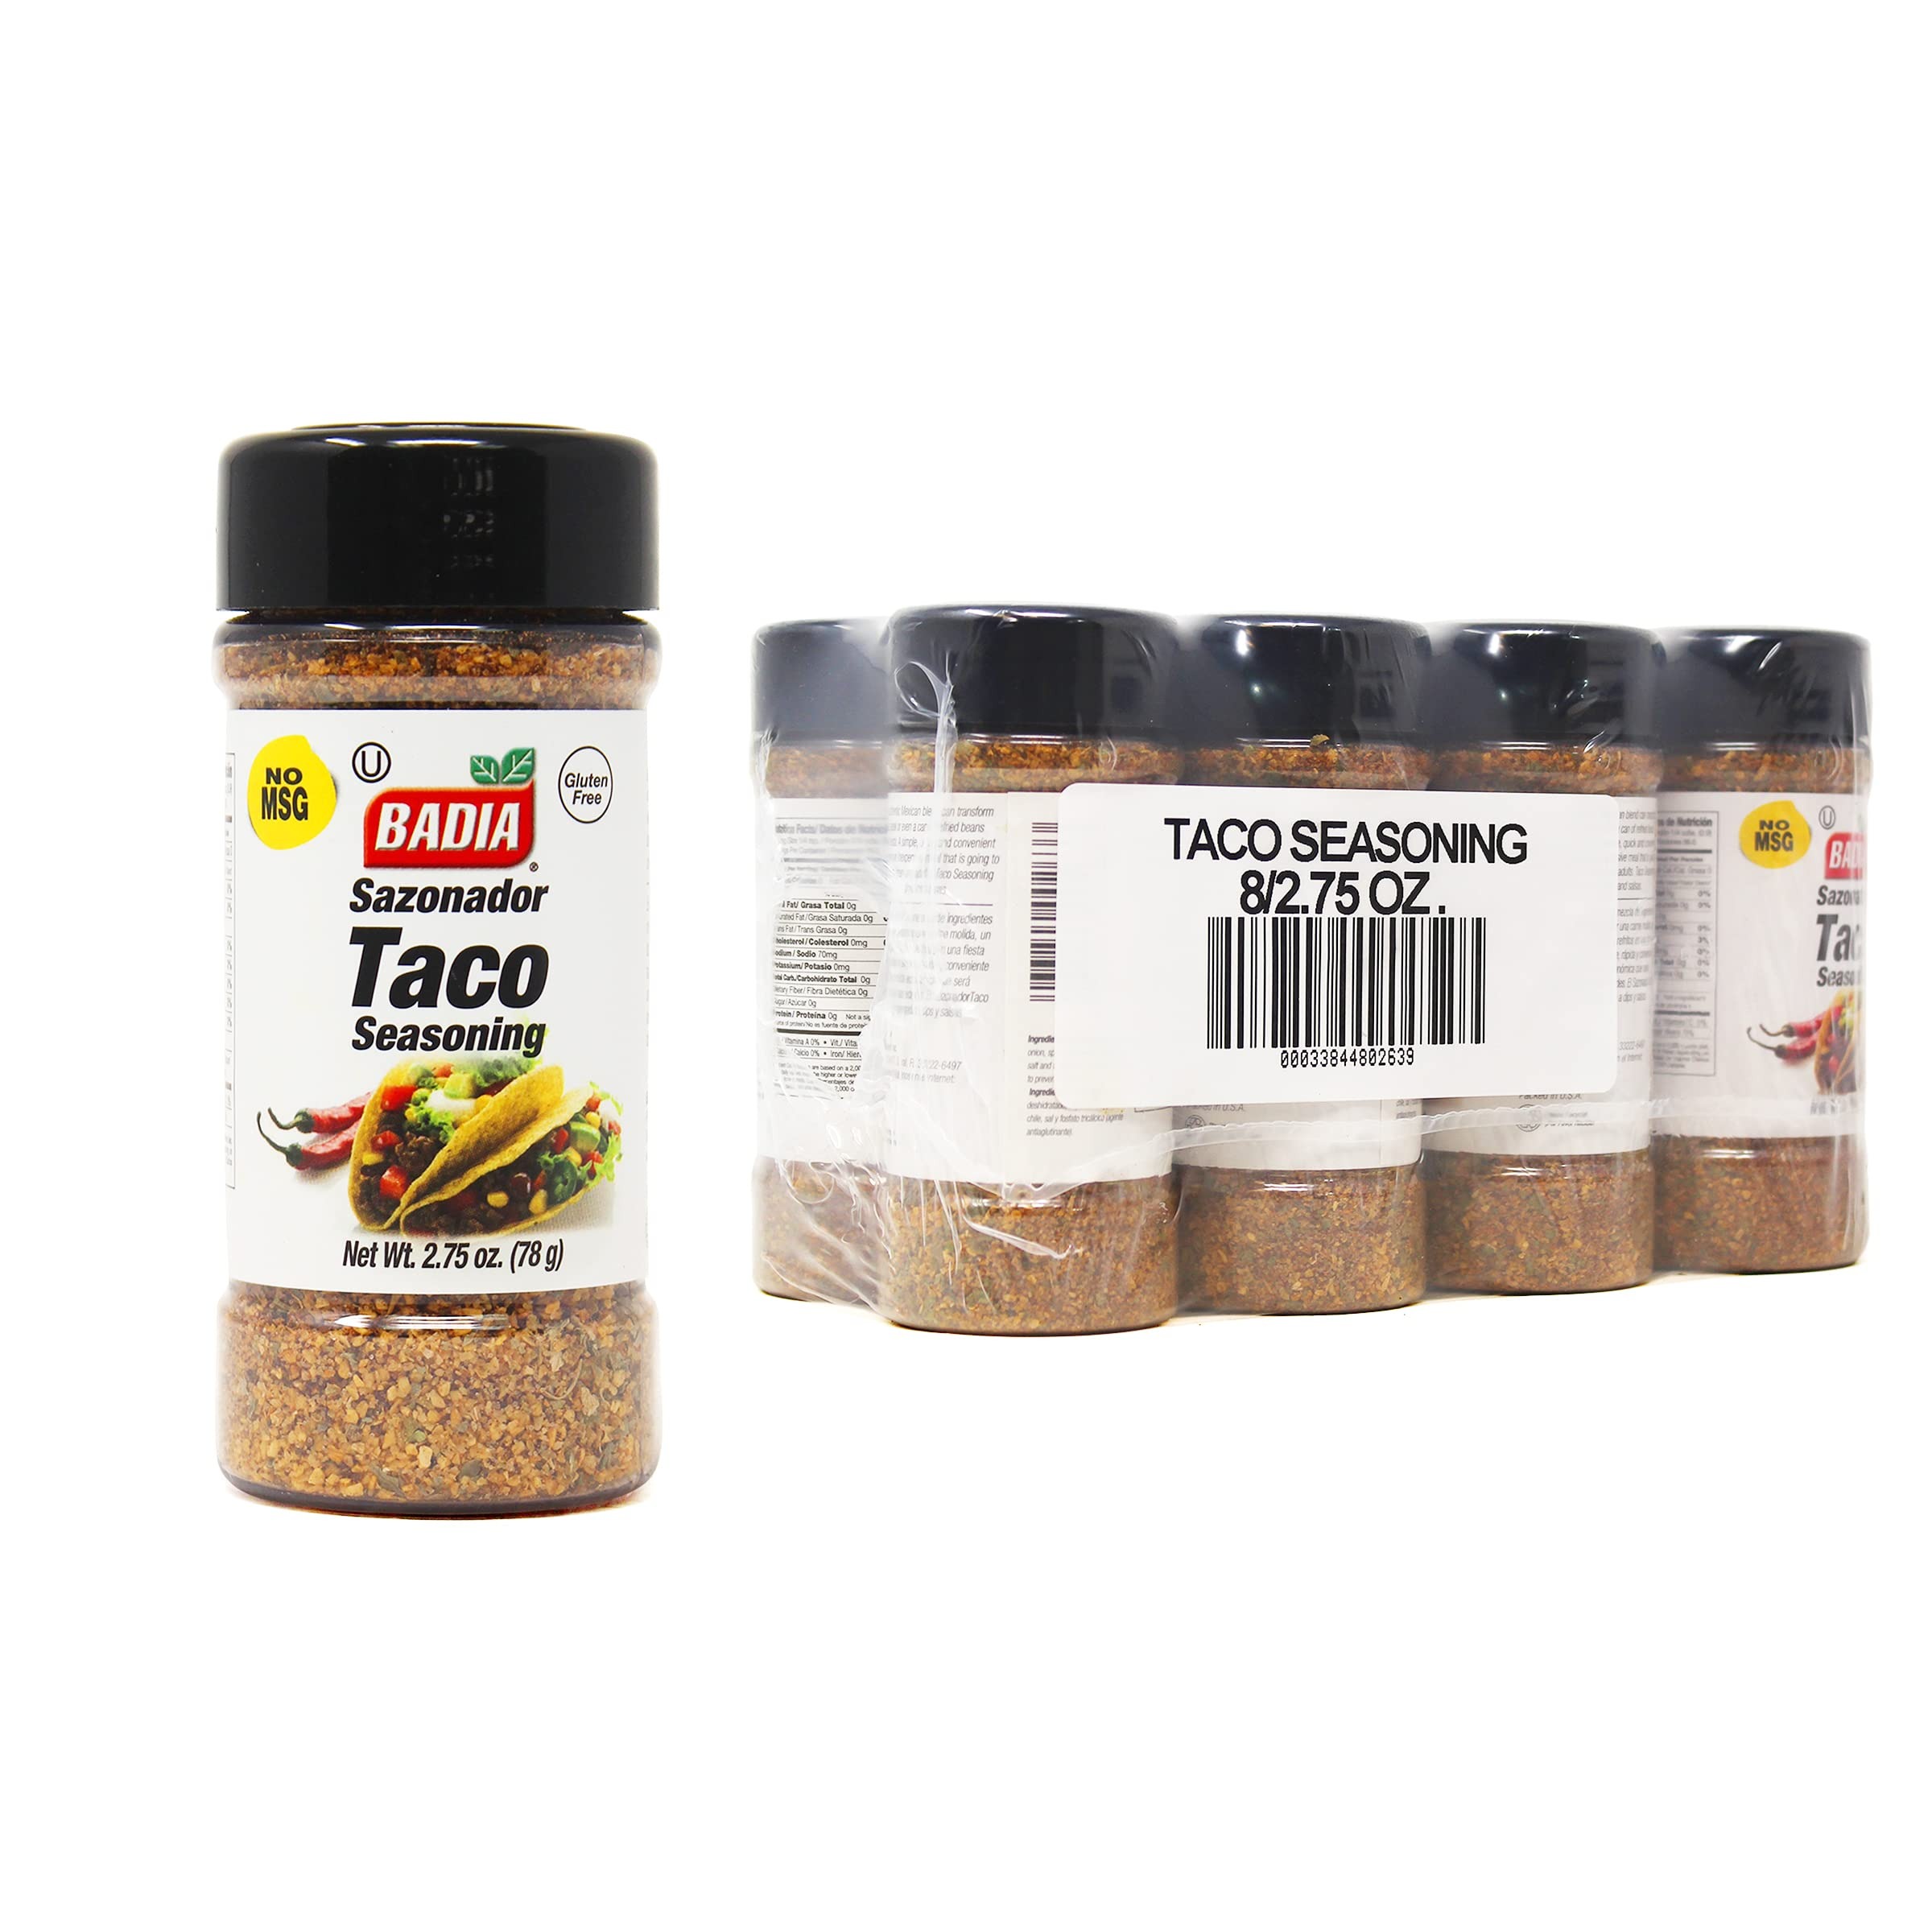
Item Name: Badia Taco Seasoning, 2.75 Oz (Pack Of 8)
Bullet Point: Badia Taco Seasoning, Gluten Free, MSG Free, 2.75 Ounces (Pack Of 8)
Value: 22.0
Unit: Ounce

Price: 15.88